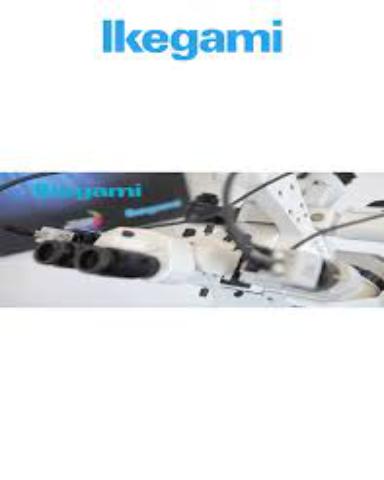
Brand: Ikegami
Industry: Electronic